Automatic direction finder

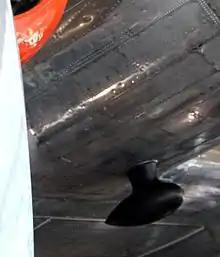
A teardrop-shaped housing that encases LP-21 rotatable loop antenna attached to the underside of Douglas DC-3 "Flagship Knoxville". The loop antenna is used for the ADF.

An automatic direction finder (ADF) is a marine or aircraft radio-navigation instrument that automatically and continuously displays the relative bearing from the ship or aircraft to a suitable radio station. ADF receivers are normally tuned to aviation or marine NDBs (Non-Directional Beacon) operating in the LW band between 190 – 535 kHz. Like RDF (Radio Direction Finder) units, most ADF receivers can also receive medium wave (AM) broadcast stations, though these are less reliable for navigational purposes.